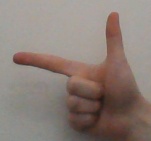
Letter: yaa